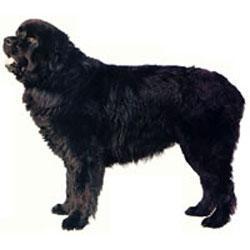
Newfoundland